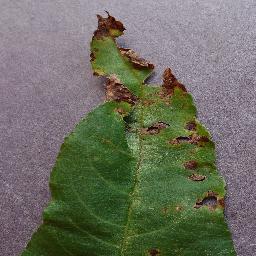
Label: Peach___Bacterial_spot